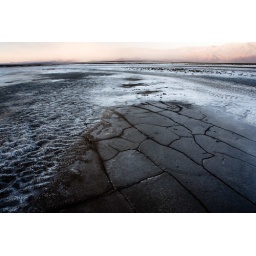
Wind and water shape the salt flats near cow creek, Death Valley National Park